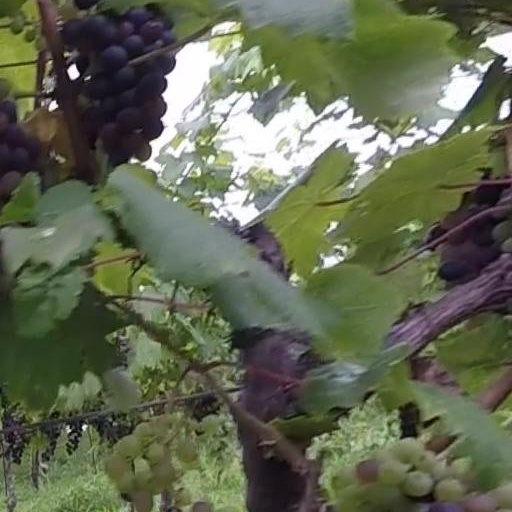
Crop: grape